Fred Durst

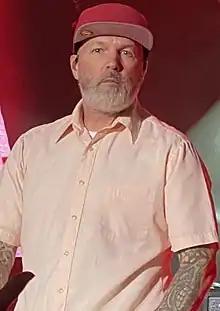
Durst in 2021

William Frederick Durst (born Frederick Allen Mayne III; August 20, 1970) is an American rapper, singer, songwriter, actor, and director. He is the frontman and lyricist of the nu metal band Limp Bizkit, formed in 1994, with whom he has released six studio albums.